Durante Alberti

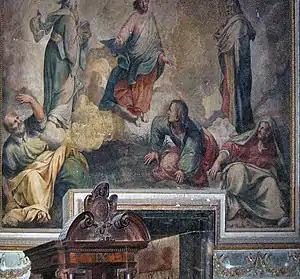
"The Transfiguration", in the church Il Gesù, Rome.

He was born in Borgo San Sepolcro. He was active mainly in his native town and Rome, where he arrived during the papacy of Gregory XIII. He was also called "Durante del Nero". His father was Romano Alberti. His son Pierfrancesco was also a painter and engraver. His brother, Cosimo, was a sculptor, engraver, and painter who died in Rome in 1580. His daughter Chiara was a painter. He was related to the sculptor Alberto, and the painters Alessandro, Giovanni, and Cherubino Alberti. He is said to have collaborated with Leonardo Cugni, also from San Sepolcro.